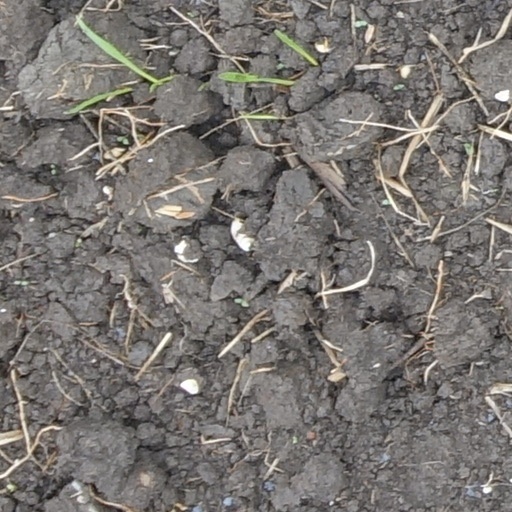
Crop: wheat